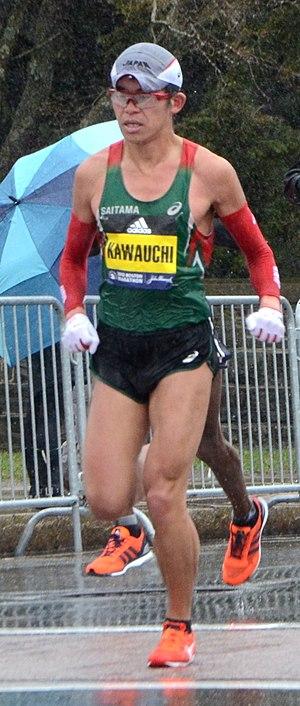
Le Marathon de Boston de 2018 est la 122ᵉ édition du Marathon de Boston dans le Massachusetts qui a lieu le 16 avril 2018.
Yuki Kawauchi, né le 5 mars 1987 à Tokyo, est un athlète japonais spécialisé dans les courses de fond. Il détient notamment un certificat délivré par le Guinness World Records pour le nombre de marathons courus sous la barrière des 2 h 20 min 0 s au nombre de 78.